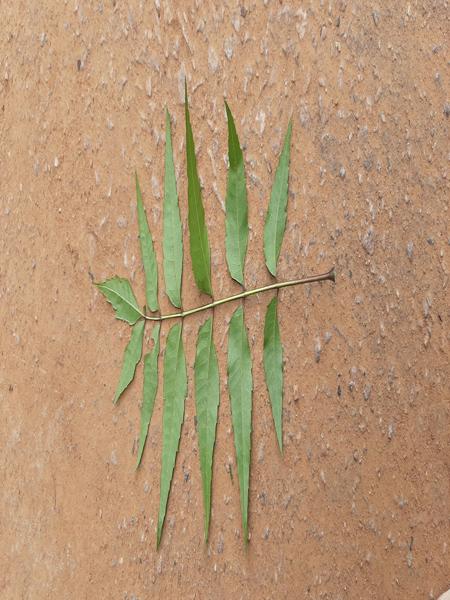
Plant: Neem